Zośka Vieras

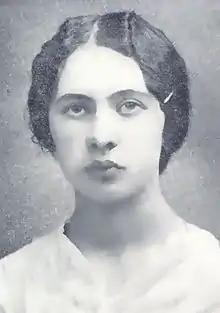
Vieras in 1914

Ludvika Sivickaja-Vojcik (30 September 1892 – 8 October 1991), known by her pen name Zośka Vieras, was a Belarusian writer and one of the initiators and active participants of the Belarusian national revival.